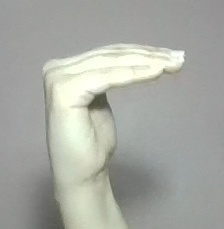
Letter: haa